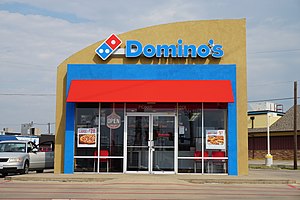
Pizzeria
Domino's Pizzas afdeling i Commerce, Texas i august 2015.
Et pizzeria er en restaurant, hvor der overvejende er fokus på pizzaer.